Corn silk

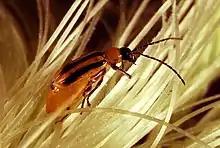
In its adult stage, a Western corn rootworm searches for pollen on corn silk. This insect can be a cause of silk clipping.

The moisture of freshly emerged corn silk sometimes attracts insects, which can cause silk clipping, which can interfere with kernel formation.